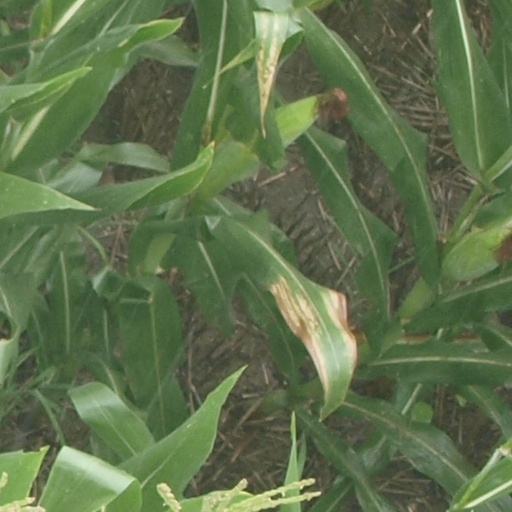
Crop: maize; corn